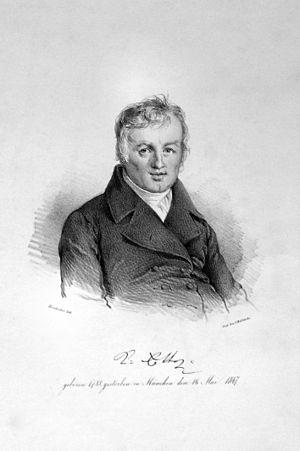
Caspar Ett, né le 5 juillet 1788 à Eresing, mort le 16 mai 1847 à Munich, est un organiste et compositeur allemand.